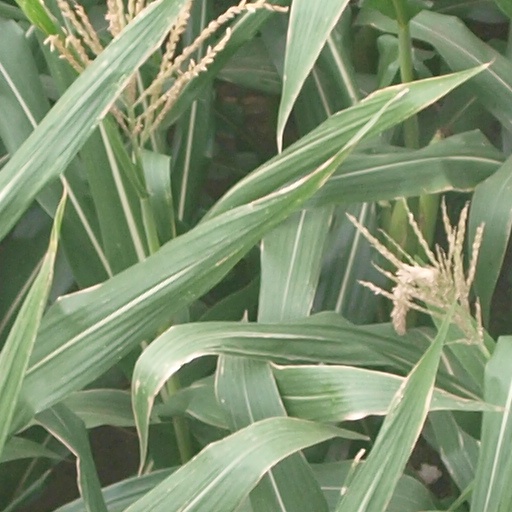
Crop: maize; corn